Israel Museum

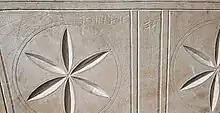
Ossuary of Jesus son of Joseph

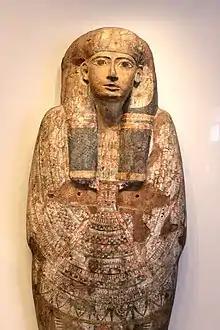
Elaborate wooden burial coffin, housed in the Israel Museum

Highlights on view include Pilate Stone, "House of David" inscription (9th century BCE), a comparative display of two shrines (8th–7th century BCE); the Heliodorus Stele (178 BCE), royal Herodian bathhouse (1st century BCE); Hadrian's Triumph: inscription from a triumphal arch (136 CE), the Mosaic of Rehob (3rd century CE) and gold-glass bases from the Roman catacombs (4th century CE); and the Ossuary of Jesus son of Joseph.